Swing rifle

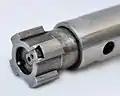
Swing Mk4 Bolt Head showing four large lugs

A bolt having four locking lugs derived from the Schultz & Larsen Model 54J of 1953 and 62M of 1961. The lugs were moved to the front of the bolt (as opposed to the Schultz & Larsen design) but were of the same 'generous' size. The position of the lugs, at 45 degrees when closed, was suggested to be a compromise between the compensation characteristics of the Mauser and Lee–Enfield types of action with the former locking vertically and the latter horizontally.